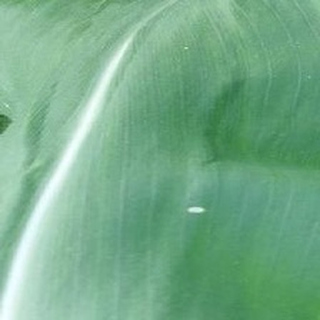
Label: healthy_corn